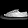
Label: Sneaker